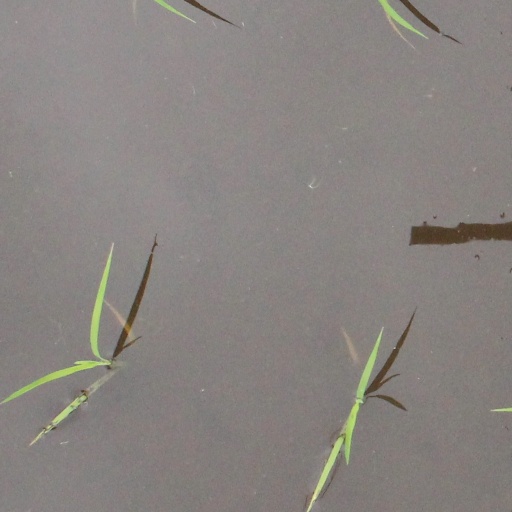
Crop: rice